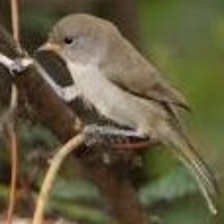
Species: VERDIN
Scientific name: AURIPARUS FLAVICEPS